Sanremo Music Festival 2010

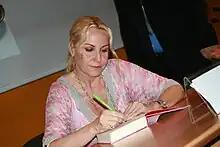
Antonella Clerici, presenter of the show.

On 2 September 2009, Antonella Clerici was officially announced as the presenter of the Sanremo Music Festival 2010, while Gianmarco Mazzi was confirmed as the artistic and musical director of the show. Rumours about Clerici's involvement in the show started in June 2009. It was the second Sanremo Music Festival presented by Antonella Clerici, after 2005's edition, presented alongside Paolo Bonolis.